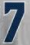
Number: 7